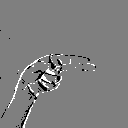
ASL letter: h